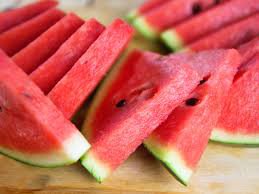
Label: Watermelon